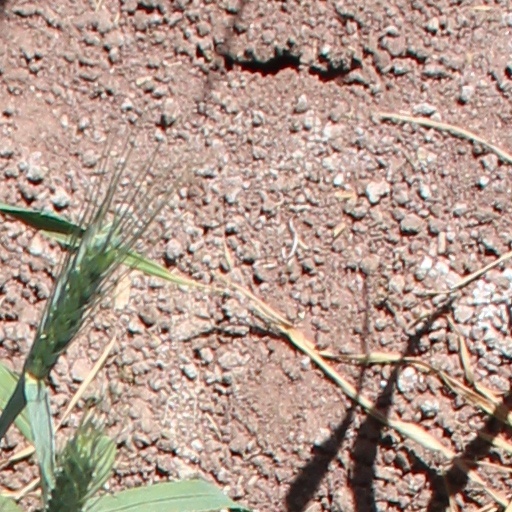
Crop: wheat